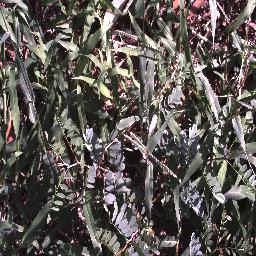
Label: negative